SCOS 2000

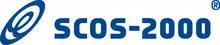
SCOS-2000 Logo

The Satellite Control and Operation System 2000 (SCOS-2000) is the generic satellite Mission Control System (MCS) software infrastructure developed and maintained by the European Space Agency (ESA/ESOC) in collaboration with European industry and deployed for missions such as Radarsat 2, XMM-Newton, INTEGRAL, Cryosat, Mars Express, Venus Express, GOCE, Herschel, Planck, Rosetta, Cryosat-2, Galileo, MetOp (EUMETSAT Polar System), LISA Pathfinder, SWARM, Gaia, SENTINEL spacecraft, EXOMARS orbiters, METEOSAT Third Generation, Aeolus, BepiColombo, SOLO or EUCLID. Upcoming missions that will deploy SCOS-2000 include MetOp-SG (EUMETSAT Polar System Second Generation) and EarthCARE.